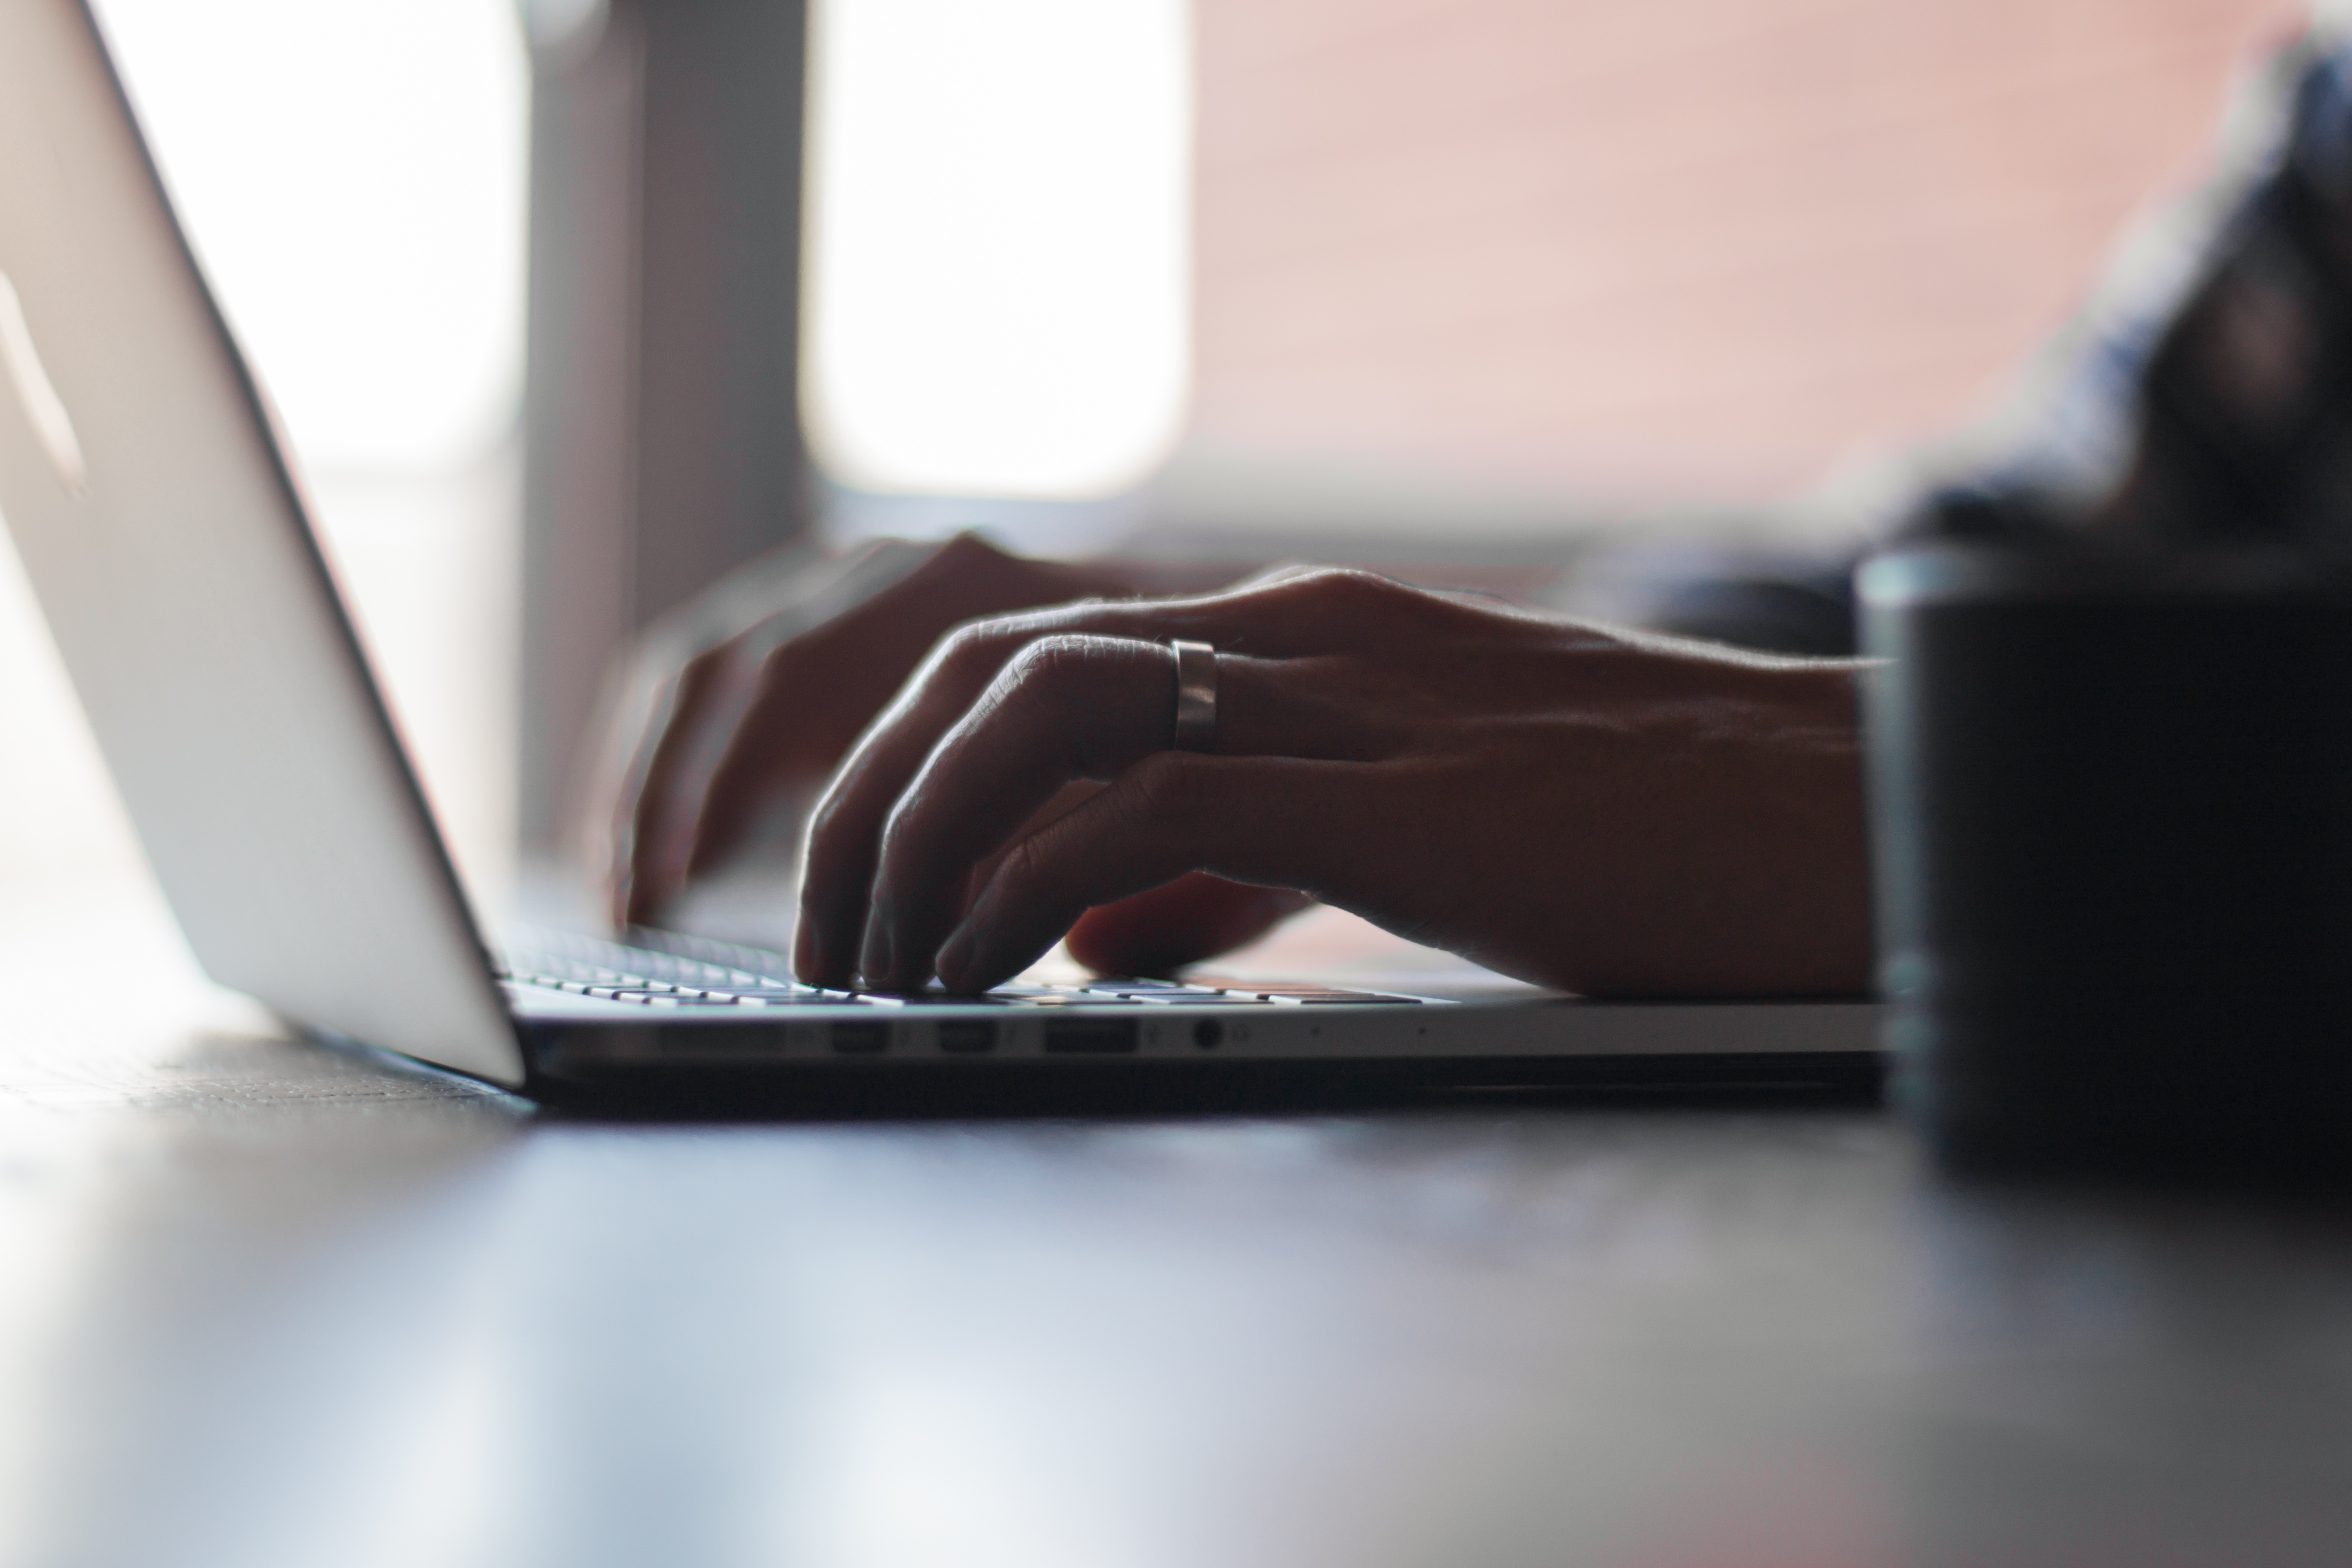
laptop, computer, mac, writing, work, hand, typing, finger, gadget, close up, human body, eye, sense